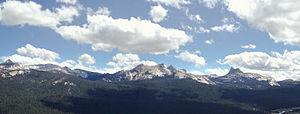
Le chaînon Cathedral est un chaînon de montagnes américain situé dans les comtés de Madera, Mariposa, Mono et Tuolumne, en Californie. Partie de la Sierra Nevada, il culmine à 3 829 mètres d'altitude au mont Florence. Il est presque entièrement protégé au sein de la Yosemite Wilderness, dans le parc national de Yosemite.
Le pic Unicorn est un sommet de la Sierra Nevada, aux États-Unis. Il culmine à 3 301 mètres d'altitude dans le comté de Tuolumne, en Californie. Il est protégé par la Yosemite Wilderness, au sein du parc national de Yosemite.